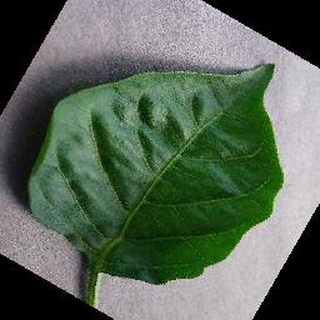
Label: healthy_bell_pepper